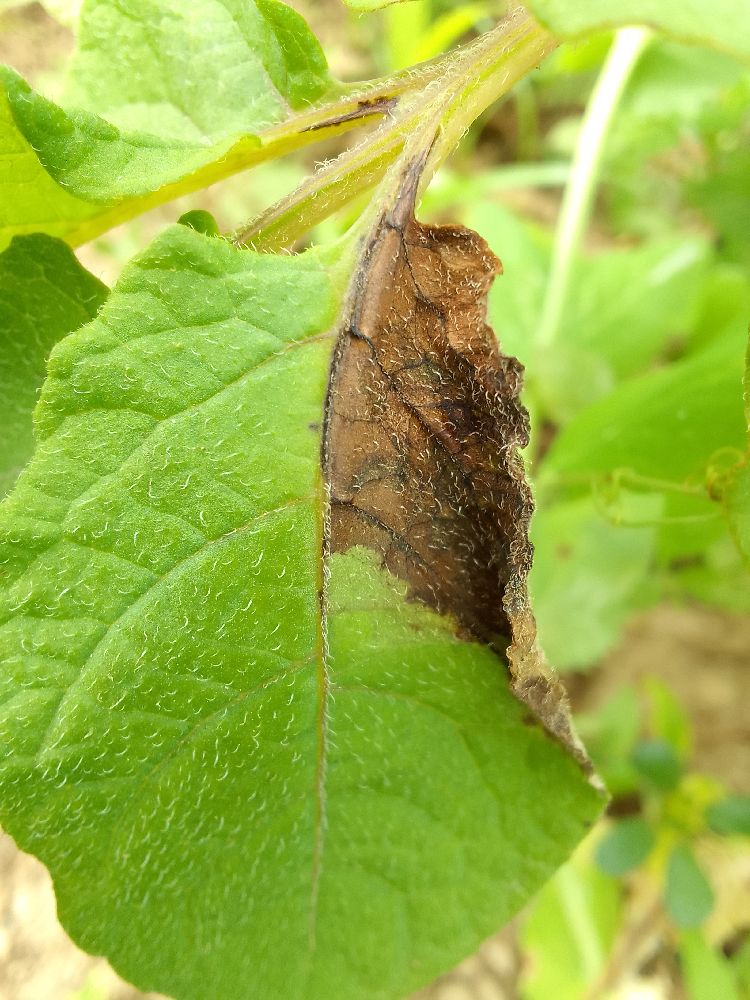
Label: Late blight